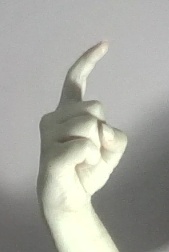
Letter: ra